Kardashev scale

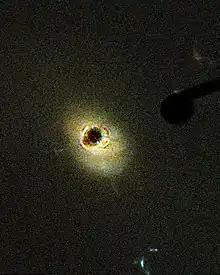
Quasar 3C 273, the brightest ever observed

Observation of the development of living organisms shows that they are characterized by the tendency to store a maximum amount of information, both about the environment and about themselves. This information then leads to an abstract analysis, which plays an important role in the development of life forms. Thus, Kardashev defines civilization from a functional perspective as "a state of very stable matter capable of acquiring, abstractly analyzing and applying information in order to extract data about the environment and itself, in order to develop survival reactions ". However, this functional definition of civilization implies that it cannot have a goal or end, since it is based on the principle of accumulating more and more information. Taking up von Hoerner's categories, Kardashev sees four possible scenarios for the development of civilizations: